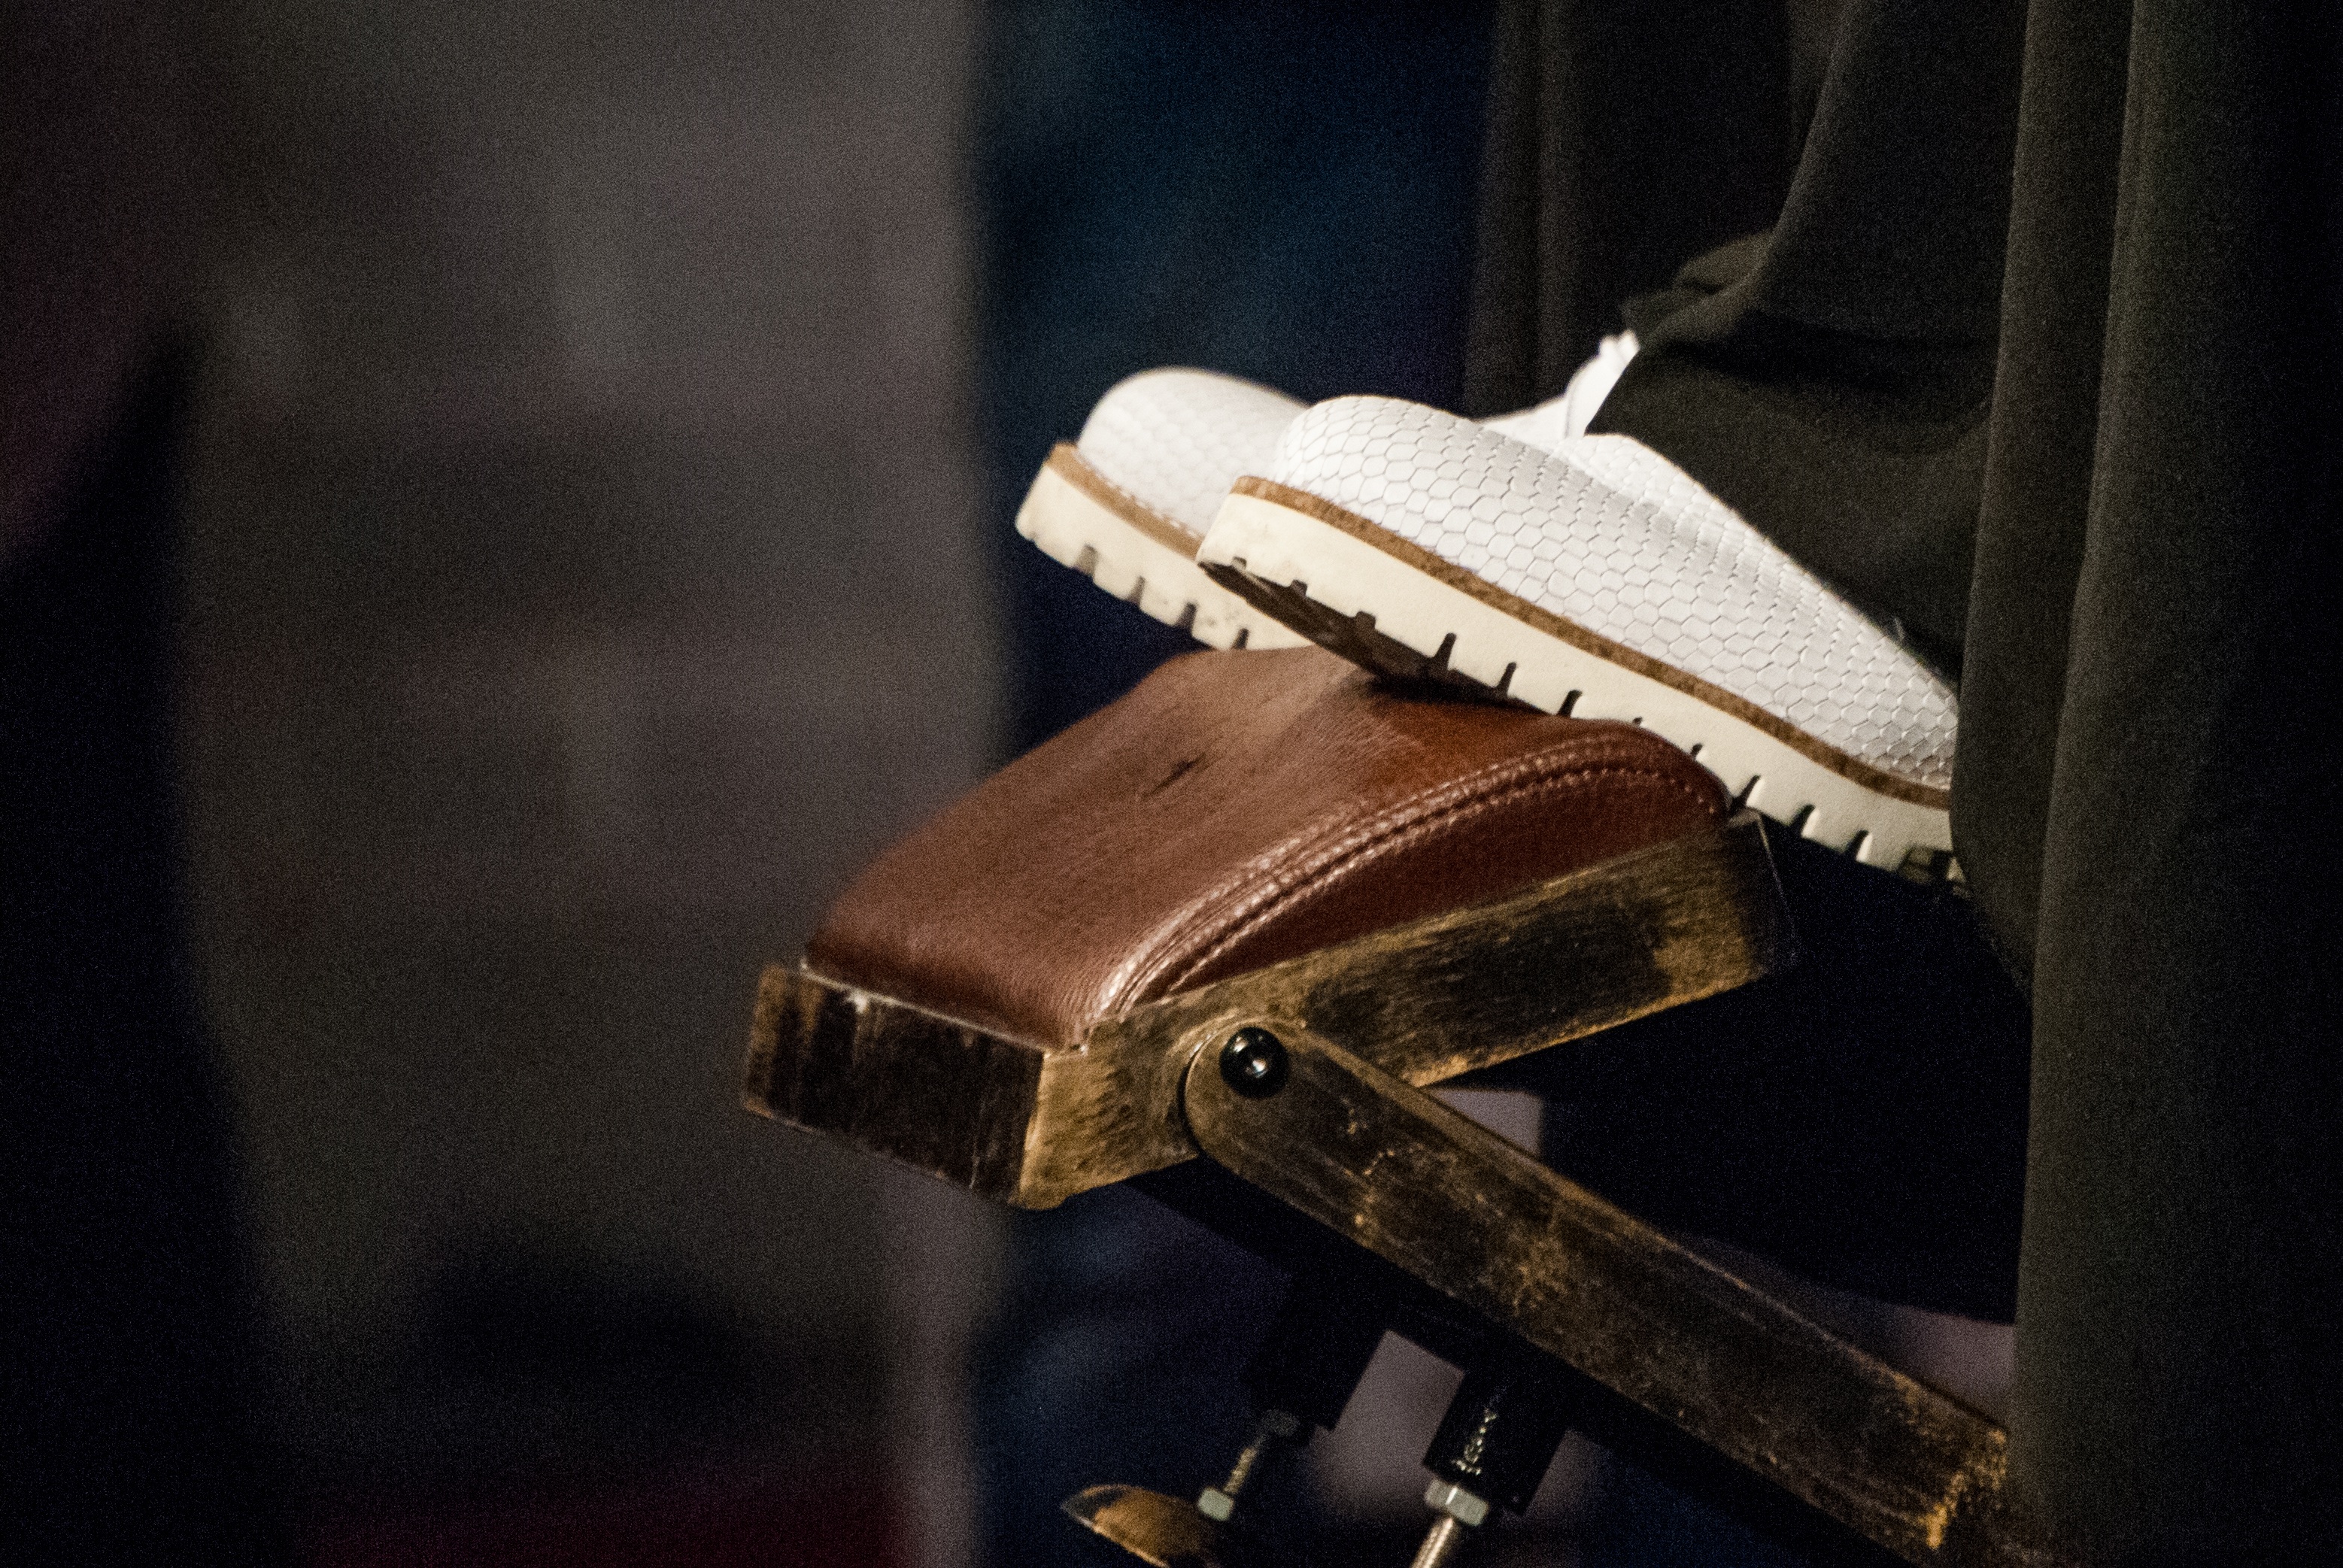
hand, man, hair, guitar, feet, model, darkness, musical instrument, cut, close up, violin, men, footwear, presentation, hairdresser, cosmetics, models, expocosm tica, string instrument, bowed string instrument, plucked string instruments, hair salon chair